Haughton impact crater

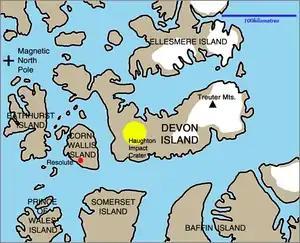
Location on Devon Island

At 75° north latitude, it is one of the highest-latitude impact craters known. The temperature is below the freezing point of water for much of the year, and the limited vegetation is slow-growing, leading to very little weathering. For this reason Haughton retains many geological features that lower-latitude craters lose to erosion.